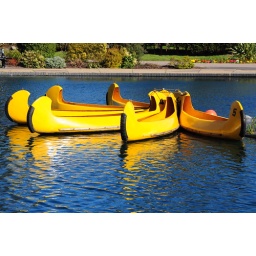
The boating lake @ Kensington gardens. I was struck by the colour contrast between the water &amp;amp; the boats.